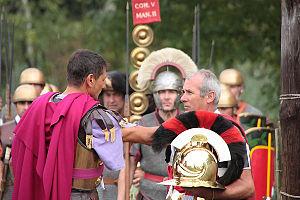
La Legio V Alaudae aussi connue sous le nom de Legio V Gallica fut une légion de l’armée romaine levée en 52 av. J.-C. par Jules César en Gaule transalpine pour combattre les armées de Vercingétorix; elle fut la première légion à inclure des non-citoyens. En 49 av. J.-C., elle fut envoyée en Espagne par César pour y combattre les forces de Pompée. Après la mort de César, elle combattit aux côtés de Marc Antoine pendant la bataille du Forum Gallorum et la bataille de Philippes. Octave l’incorpora dans ses propres troupes après la bataille d'Actium.